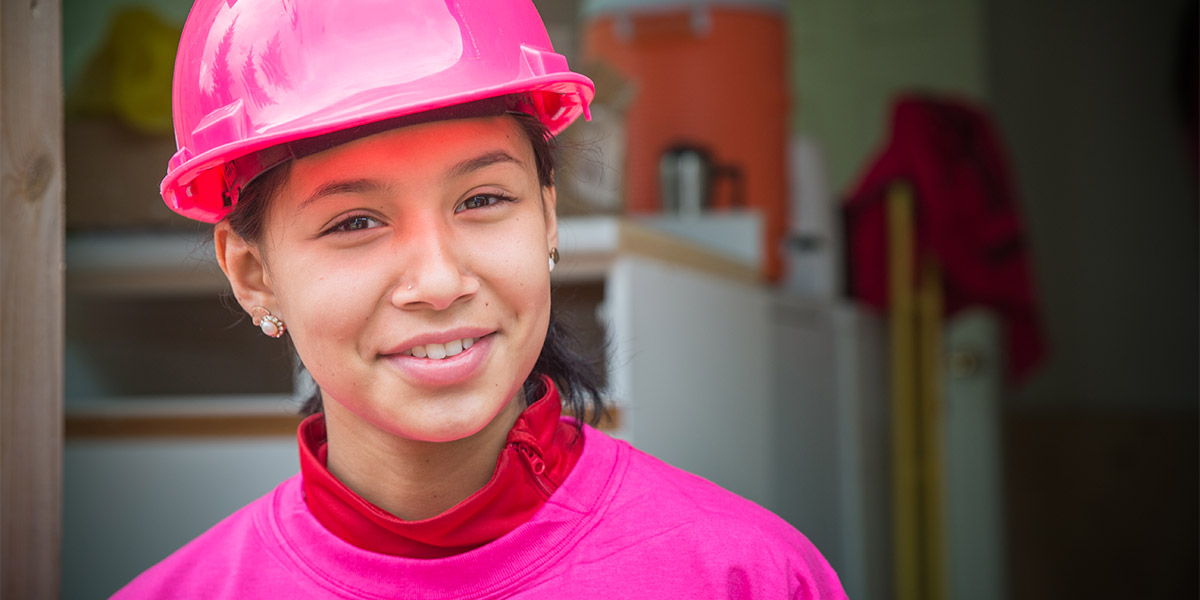
Gender: women